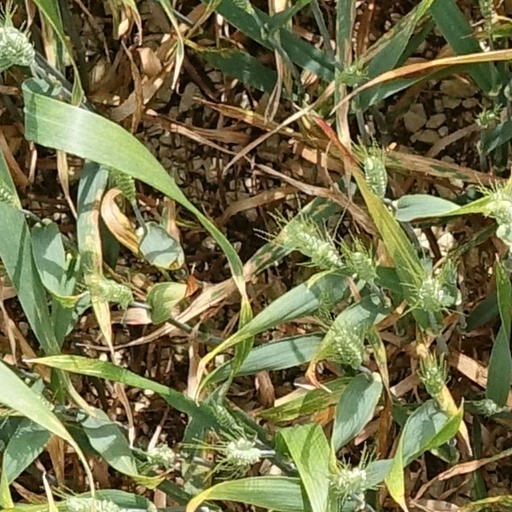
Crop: wheat